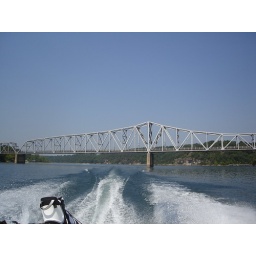
US 39 bridge over lake